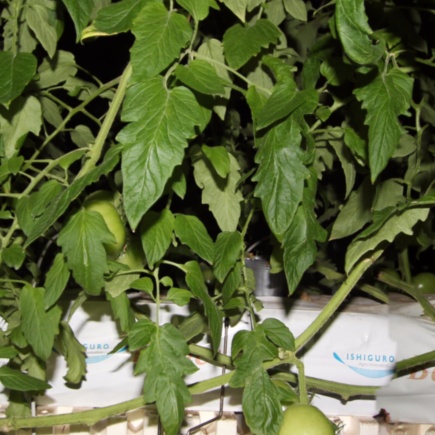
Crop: tomato